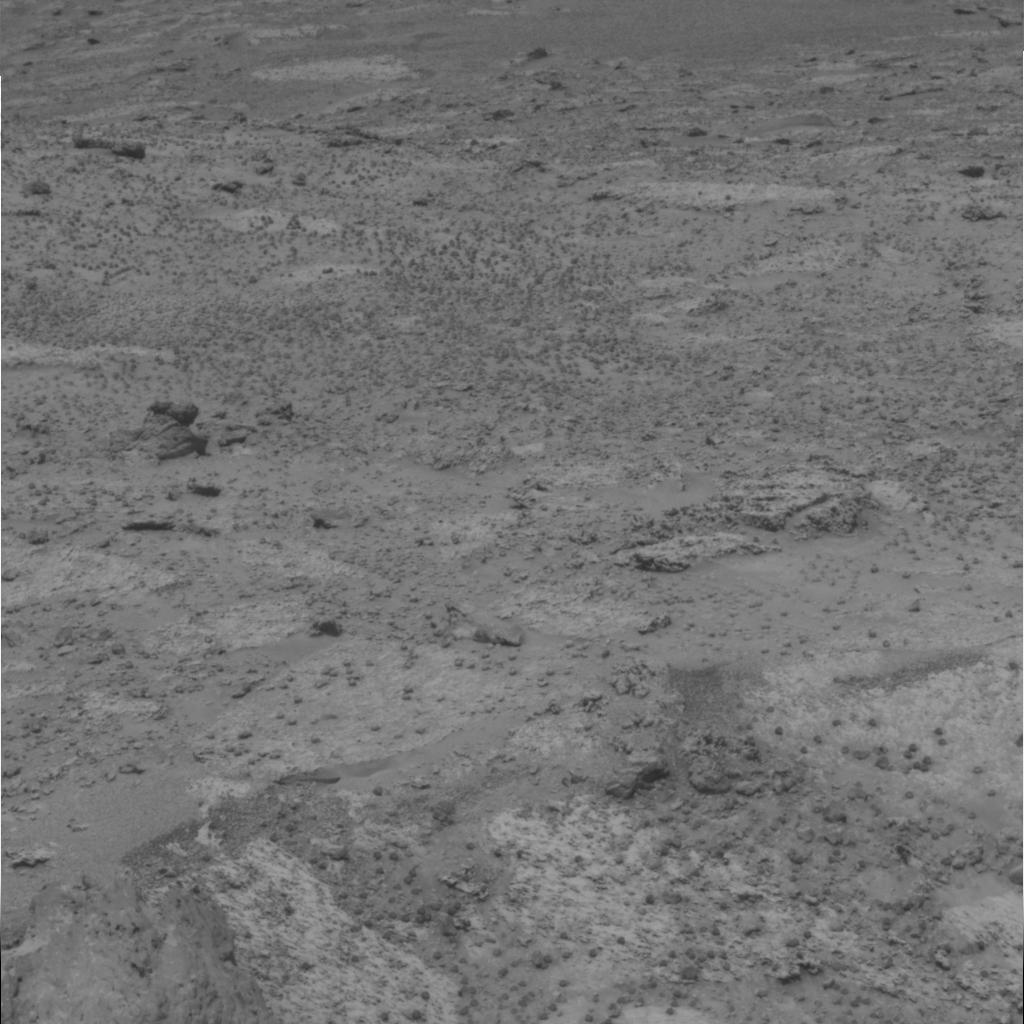
Surface features visible: Rock Outcrops, Clasts, Soil, Spherules, Nearby Surface